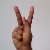
The image shows a hand gesture representing the letter 'K' in Indian Sign Language.